Megacyllene robiniae

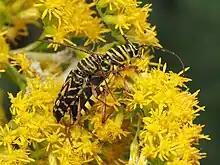
Male (left) and female (right) mating

The females are often found running up and down black locust trunks in search of wounds in which to lay their eggs in the fall. Both sexes are most common from late day to dusk. Adults feed on pollen of goldenrods of the genus "Solidago". They lay eggs in crevices and near wounds of the locust tree. The eggs hatch and the larvae spend the winter hibernating within the bark. Once winter ends, the larvae burrow into the tree trunk and start to tunnel. These tunnels are around long by wide, and serve as a primary infection site for wind-borne spores of the fungus "Fulvifomes robiniae", which causes a damaging heart rot disease of "Robinia" species, causing them to be more susceptible to wind damage. The larvae overwinter within the tree and then pupate in late July and early August, and adults start to emerge in late August and throughout September. Adults are generally active from August through October.